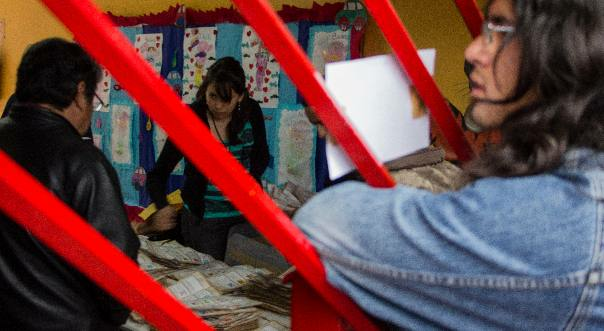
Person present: Yes